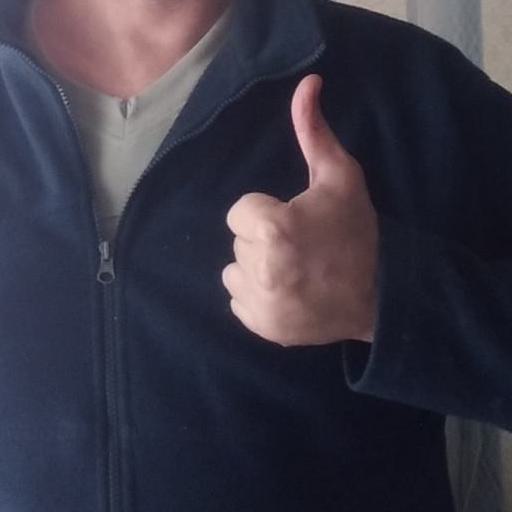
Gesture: like